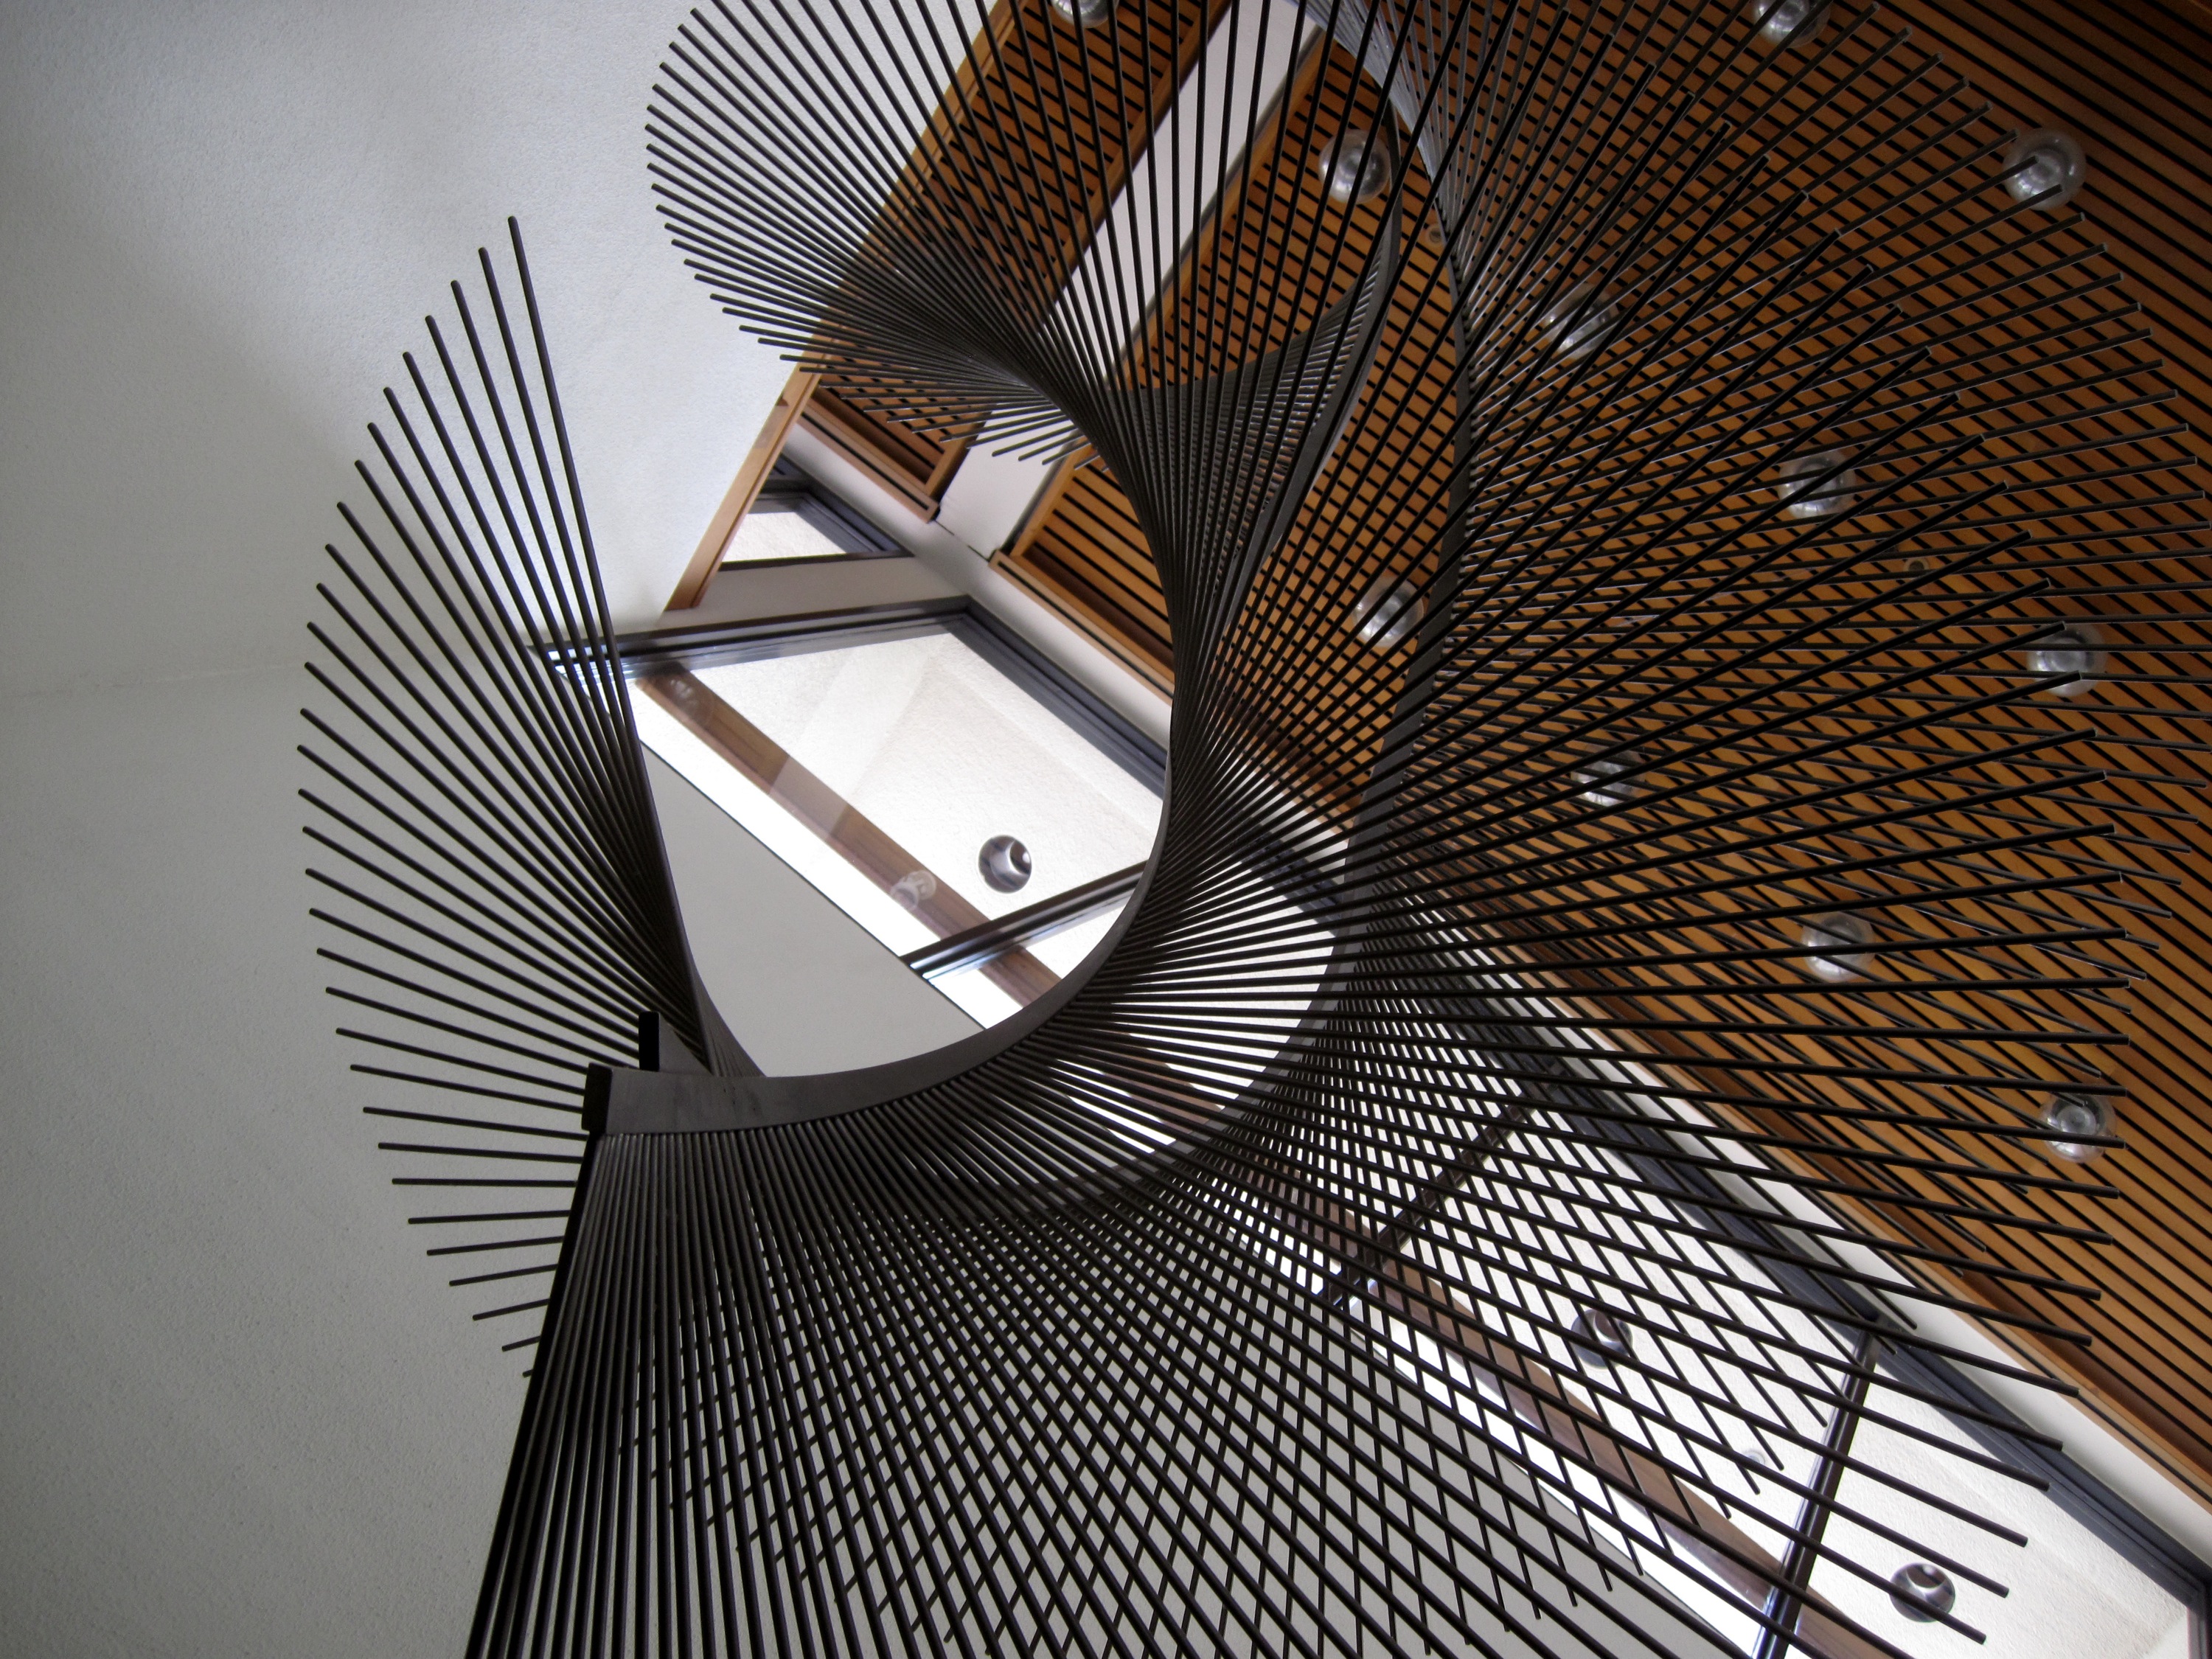
wing, architecture, spiral, skyscraper, design, symmetry, monterey, nmc2009